Imaani

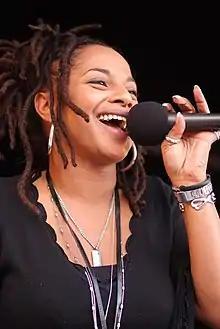
Imaani performing at the Dalston Festival Vortex in September 2008

Imaani Saleem (born Melonie Crosdale on 1 January 1972) is a Jamaican-English singer, best known for representing the United Kingdom at the Eurovision Song Contest 1998 in Birmingham with the song "Where Are You". The song placed second in the contest, and became a top 20 hit in the United Kingdom and Benelux.